2010 Arkansas Razorbacks baseball team

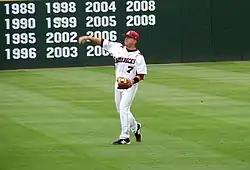
Cox began the year on a 24-game hitting streak that ended in game two against Centenary.

Arkansas mauled Centenary in game one, scoring thirteen runs in the fourth and fifth innings on the way to an 18–2 win. Bo Bigham and Matt Vinson both recorded three hits apiece, with Andy Wilkins recording 4 RBI and Kyle Robinson chipping in three more RBI. Centenary led by as many as four runs in game two, but Wilkins, James McCann and Bigham each hit RBI doubles in the sixth inning to take control. The win gives Arkansas another seven-game winning streak to close out March.